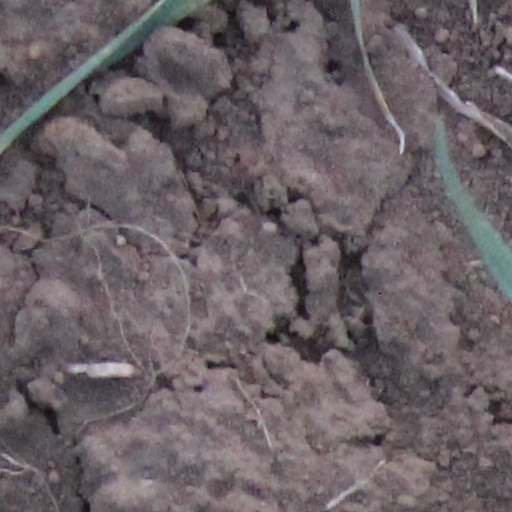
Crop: wheat